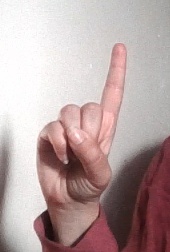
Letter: bb